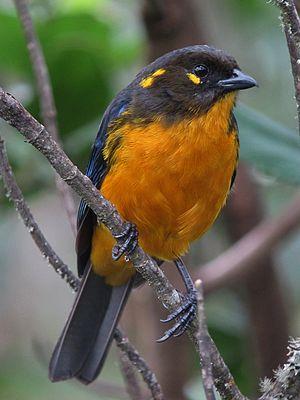
Anisognathus est un genre de passereaux de la famille des Thraupidae, comportant 5 espèces de Tangaras.
Le Tangara larmoyant, aussi appelé Tangara jérémiade, est une espèce d'oiseaux de la famille des Thraupidae. Son aire de répartition s'étend sur le Venezuela, la Colombie, Équateur et le Pérou.